Rassolnik
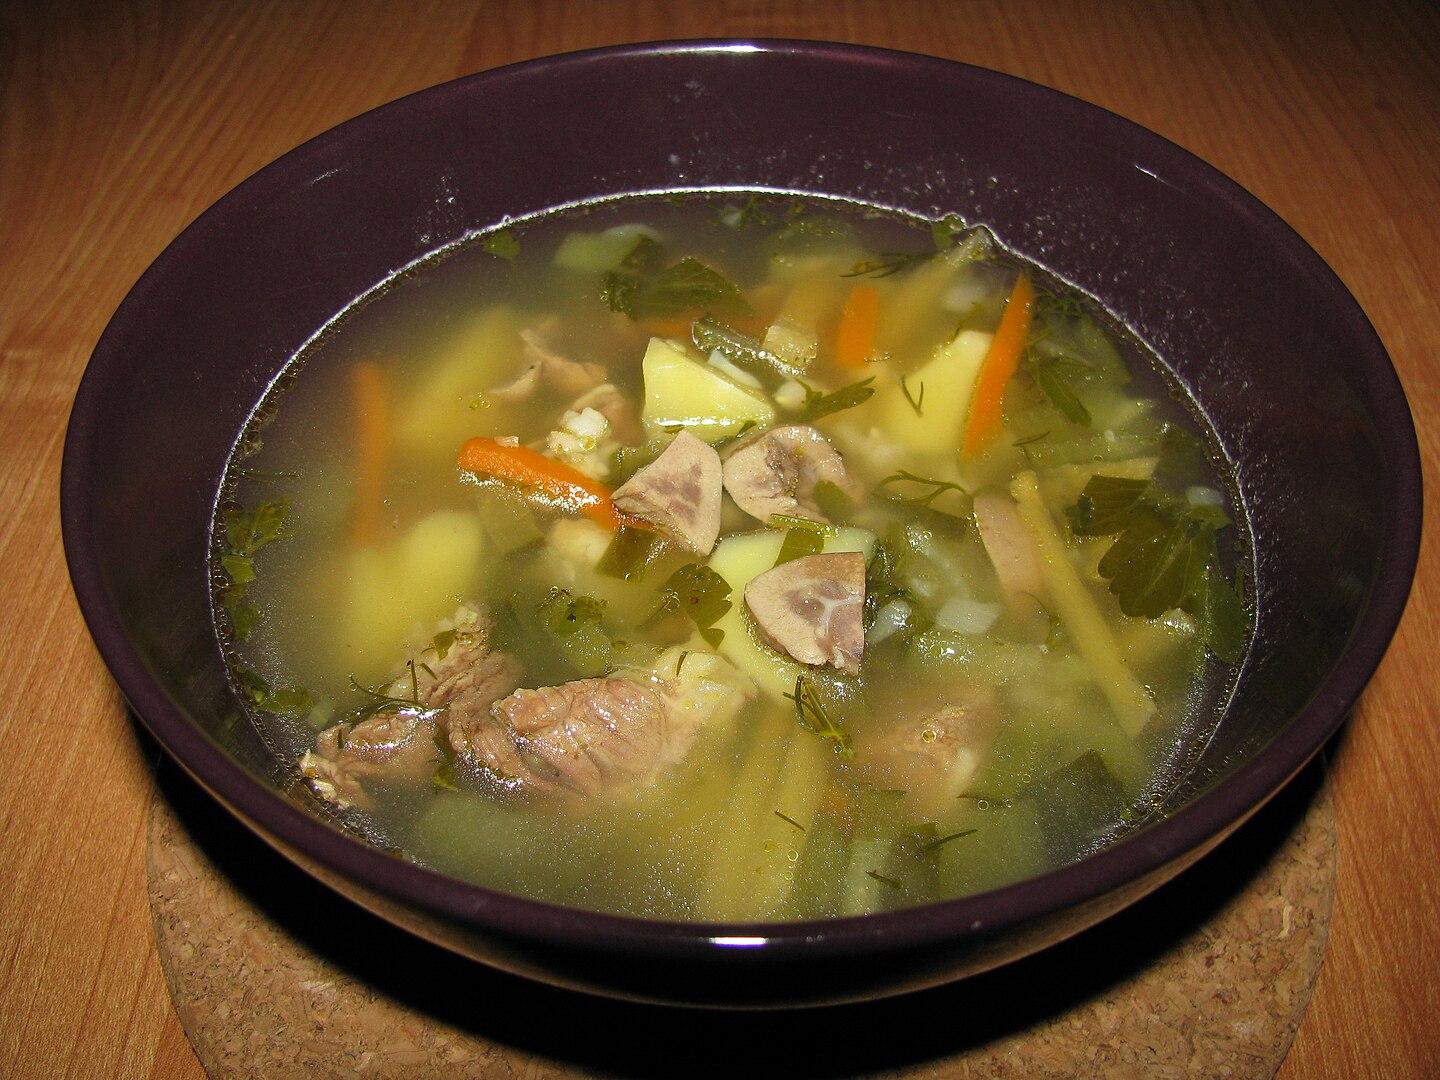
Also known as:
bg - Bulgarian: Разсолник
de - German: Rassolnik
el - Greek: Ρασσόλνικ
es - Spanish: Rassolnik
et - Estonian: Rassolnik
fr - French: Rassolnik
he - Hebrew: רסולניק
hu - Hungarian: Rasszolnyik
hy - Armenian: Ռասսոլնիկ
id - Indonesian: Rassolnik
it - Italian: Rassol'nik
ja - Japanese: ラッソーリニク
kk - Kazakh: Рассольник
mk - Macedonian: Расољник
pl - Polish: Razsolnik
ru - Russian: Рассольник
uk - Ukrainian: Розсольник
vi - Vietnamese: Rassolnik
yue - Cantonese: 俄式酸瓜湯
zh - Chinese: 酸黃瓜湯
Category: soup (mixed soup)
Cuisine: Russian
Associated cuisines: Russian
Area: Russia, Ukraine, Belarus
Countries: Russia, Ukraine, Belarus
Region: Eastern Europe, , , ,
The dish is a kind of soup made from pickled cucumbers, pearl barley, and pork or beef kidneys.